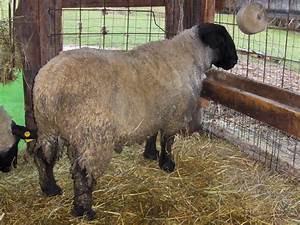
Label: sheep